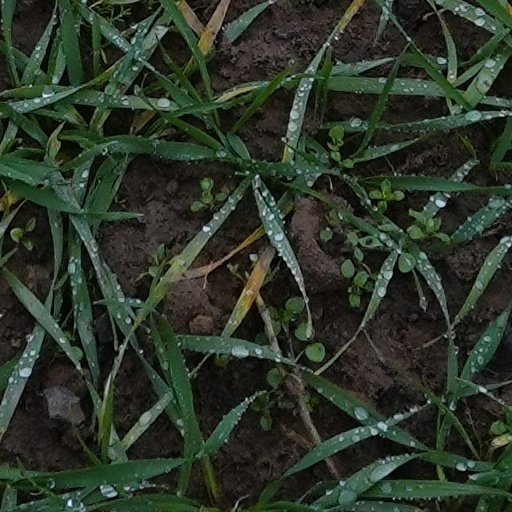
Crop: wheat